Rock Werchter

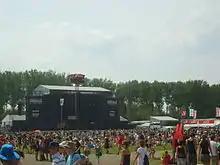
Rock Werchter 2010

The festival started off as a one-day event, then named "Torhout-Werchter" festival, becoming a two-day festival in 1996, a 3-day festival in 2000, and a 4-day festival named "Rock Werchter" since 2003.